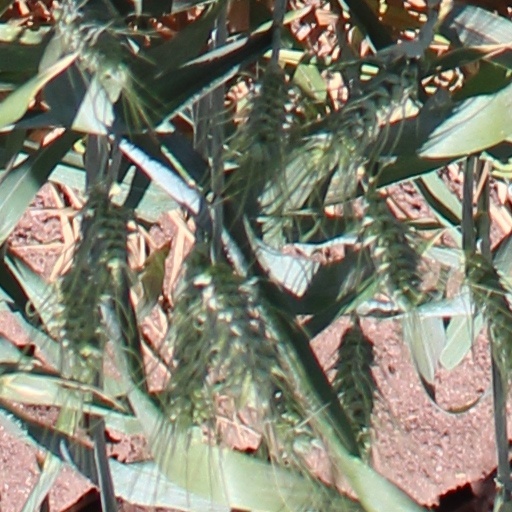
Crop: wheat